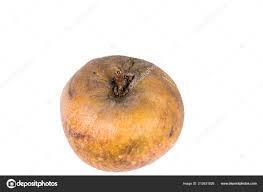
Label: apples